Power take-off

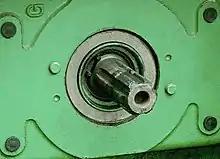
A PTO at the rear end of a farm tractor

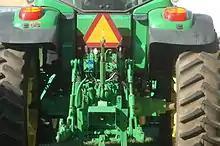
A PTO (in the box at the bottom) in the center of the three-point hitch of a tractor

A power take-off or power takeoff (PTO) is one of several methods for taking power from a power source, such as a running engine, and transmitting it to an application such as an attached implement or separate machine.